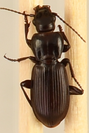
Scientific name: Pterostichus restrictus
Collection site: Niwot Ridge NEON (NIWO), plot NIWO_001